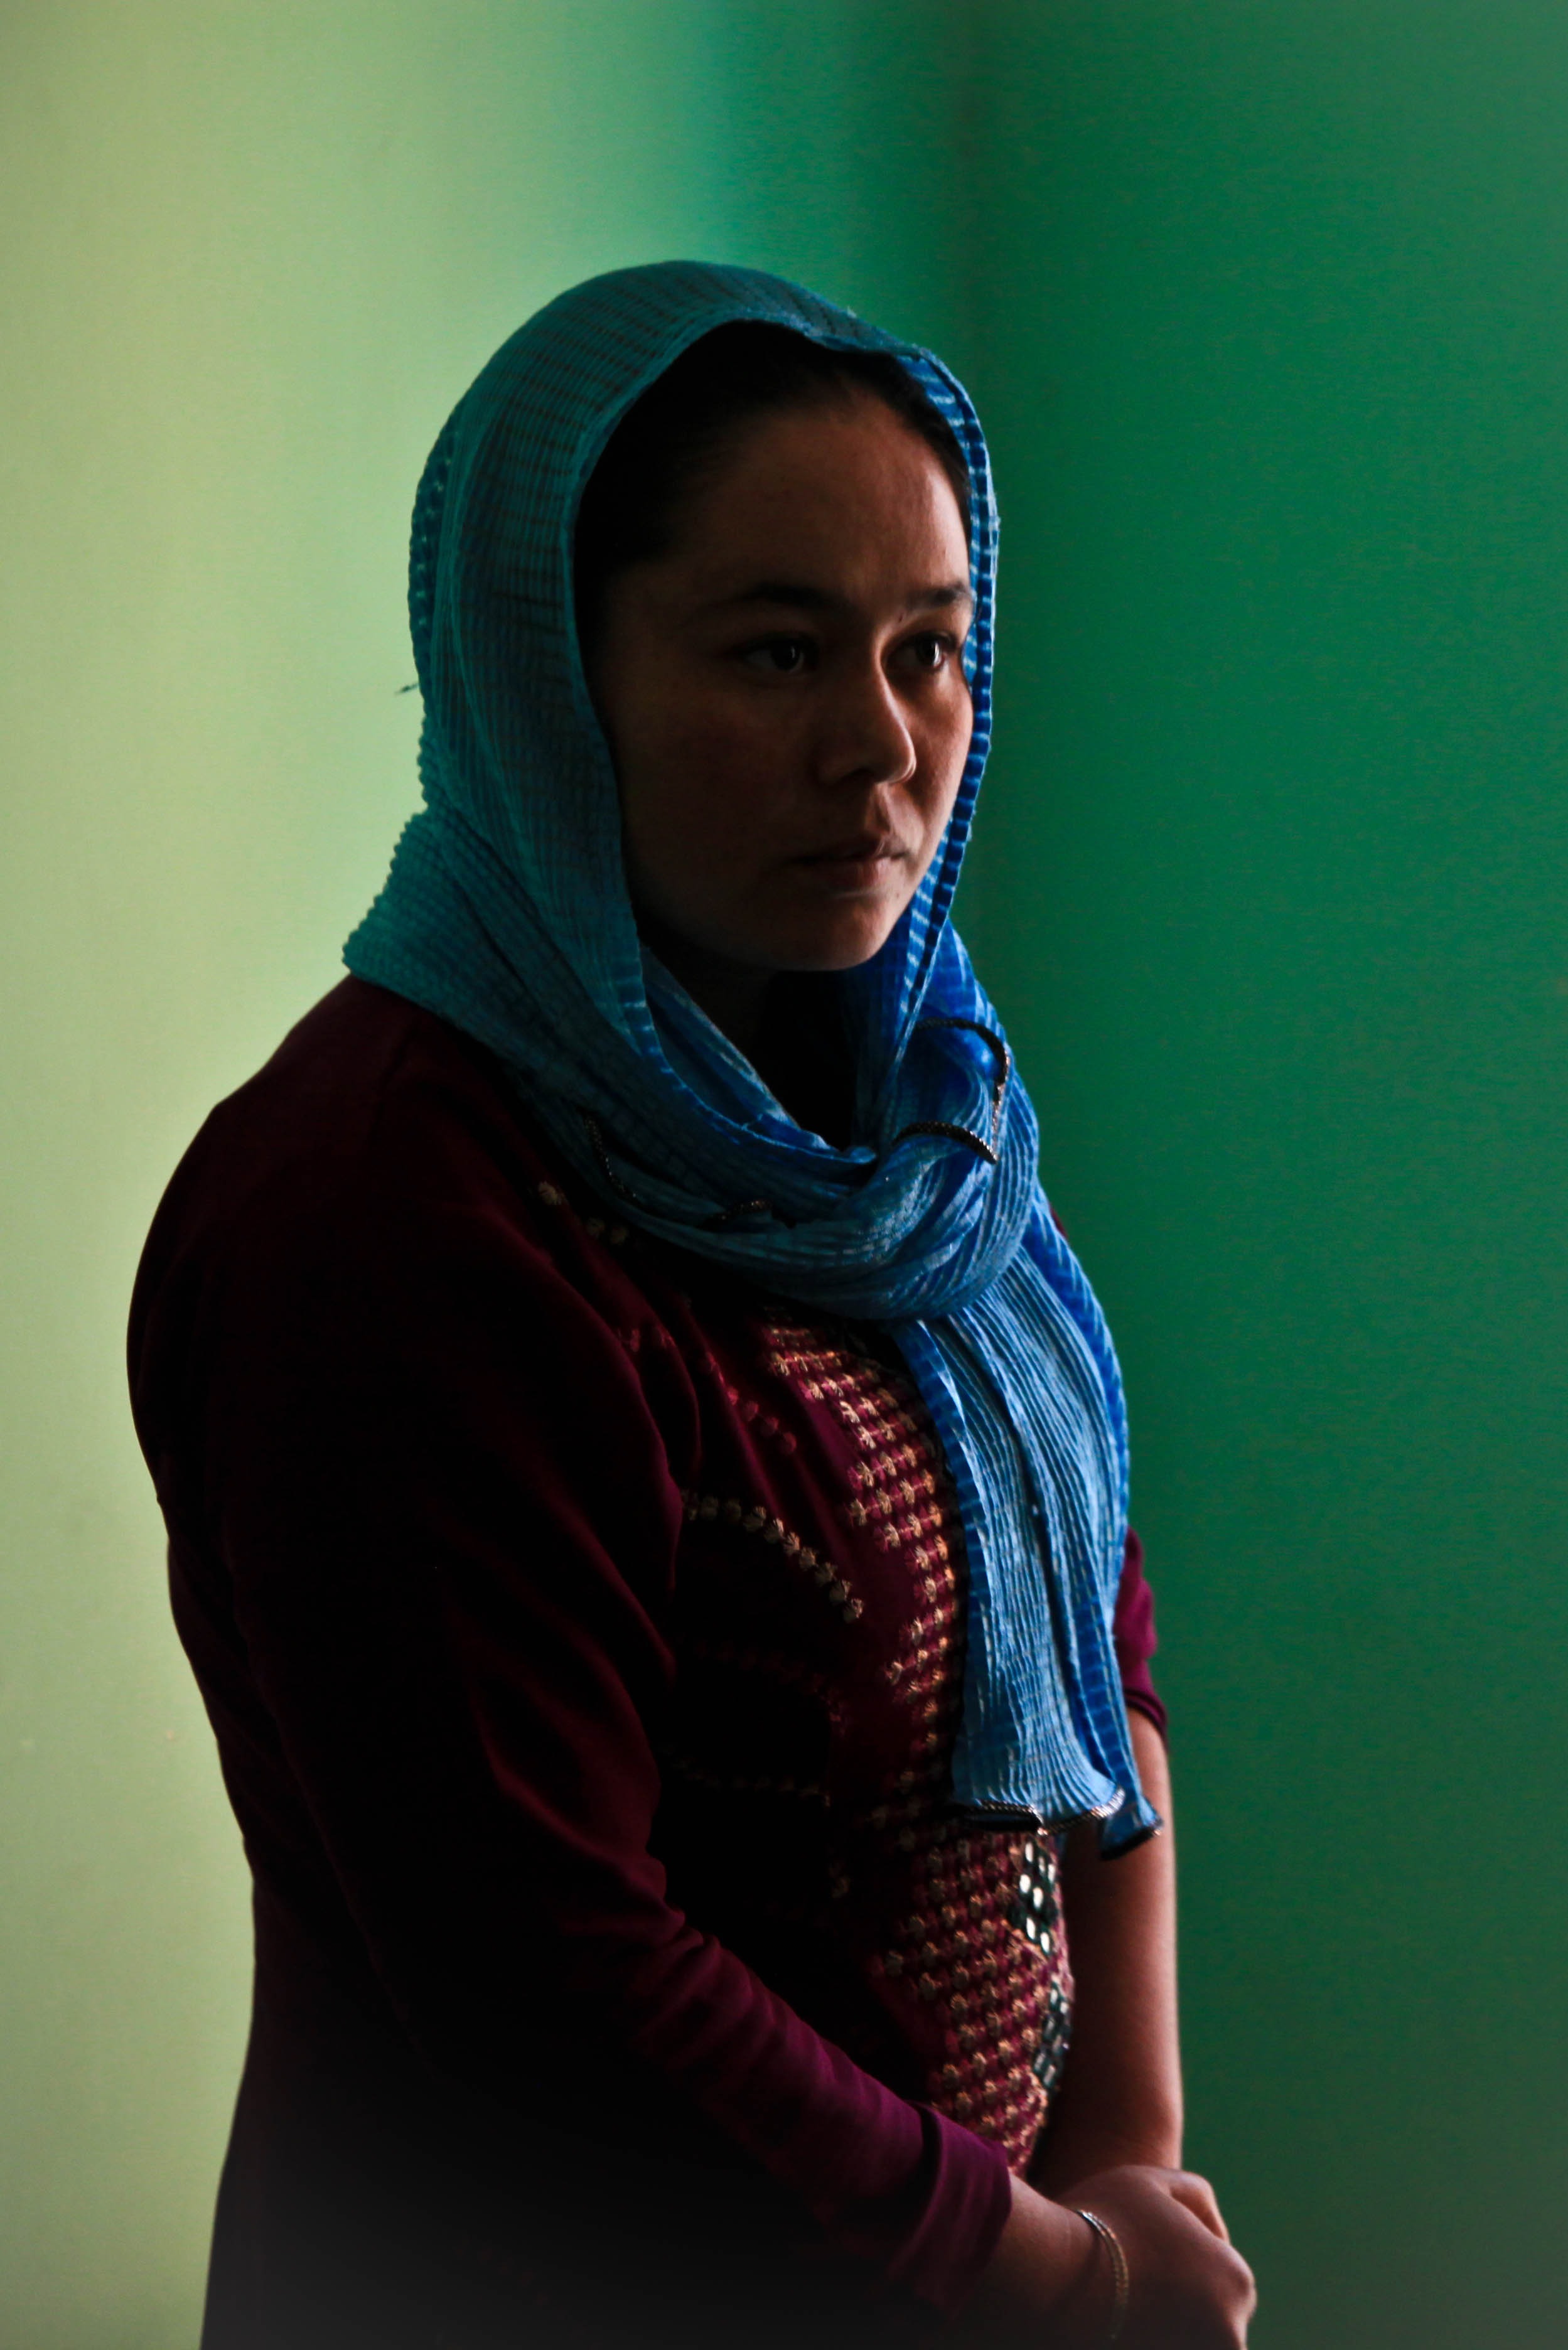
hand, person, woman, photography, female, portrait, model, green, red, color, sitting, blue, lady, beauty, afghanistan, shy, photo shoot, portrait photography, head wrap, human positions